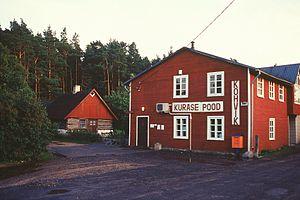
La commune de Kihnu est une municipalité rurale d'Estonie qui correspond à l'île de Kihnu située dans le Comté de Pärnu. Elle s'étend sur une superficie de 16,8 km² et a 634 habitants au 1ᵉʳ janvier 2012.